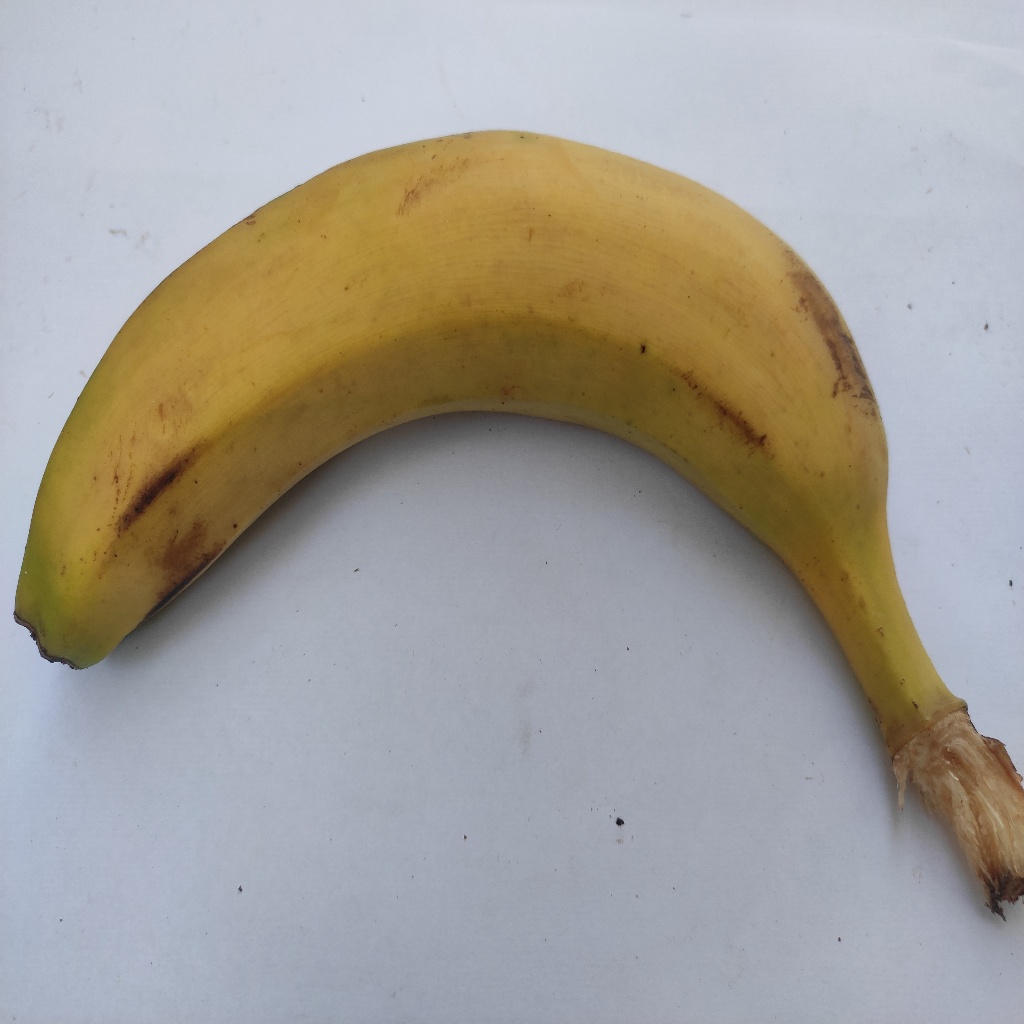
Crop: banana
Quality class: Class_A